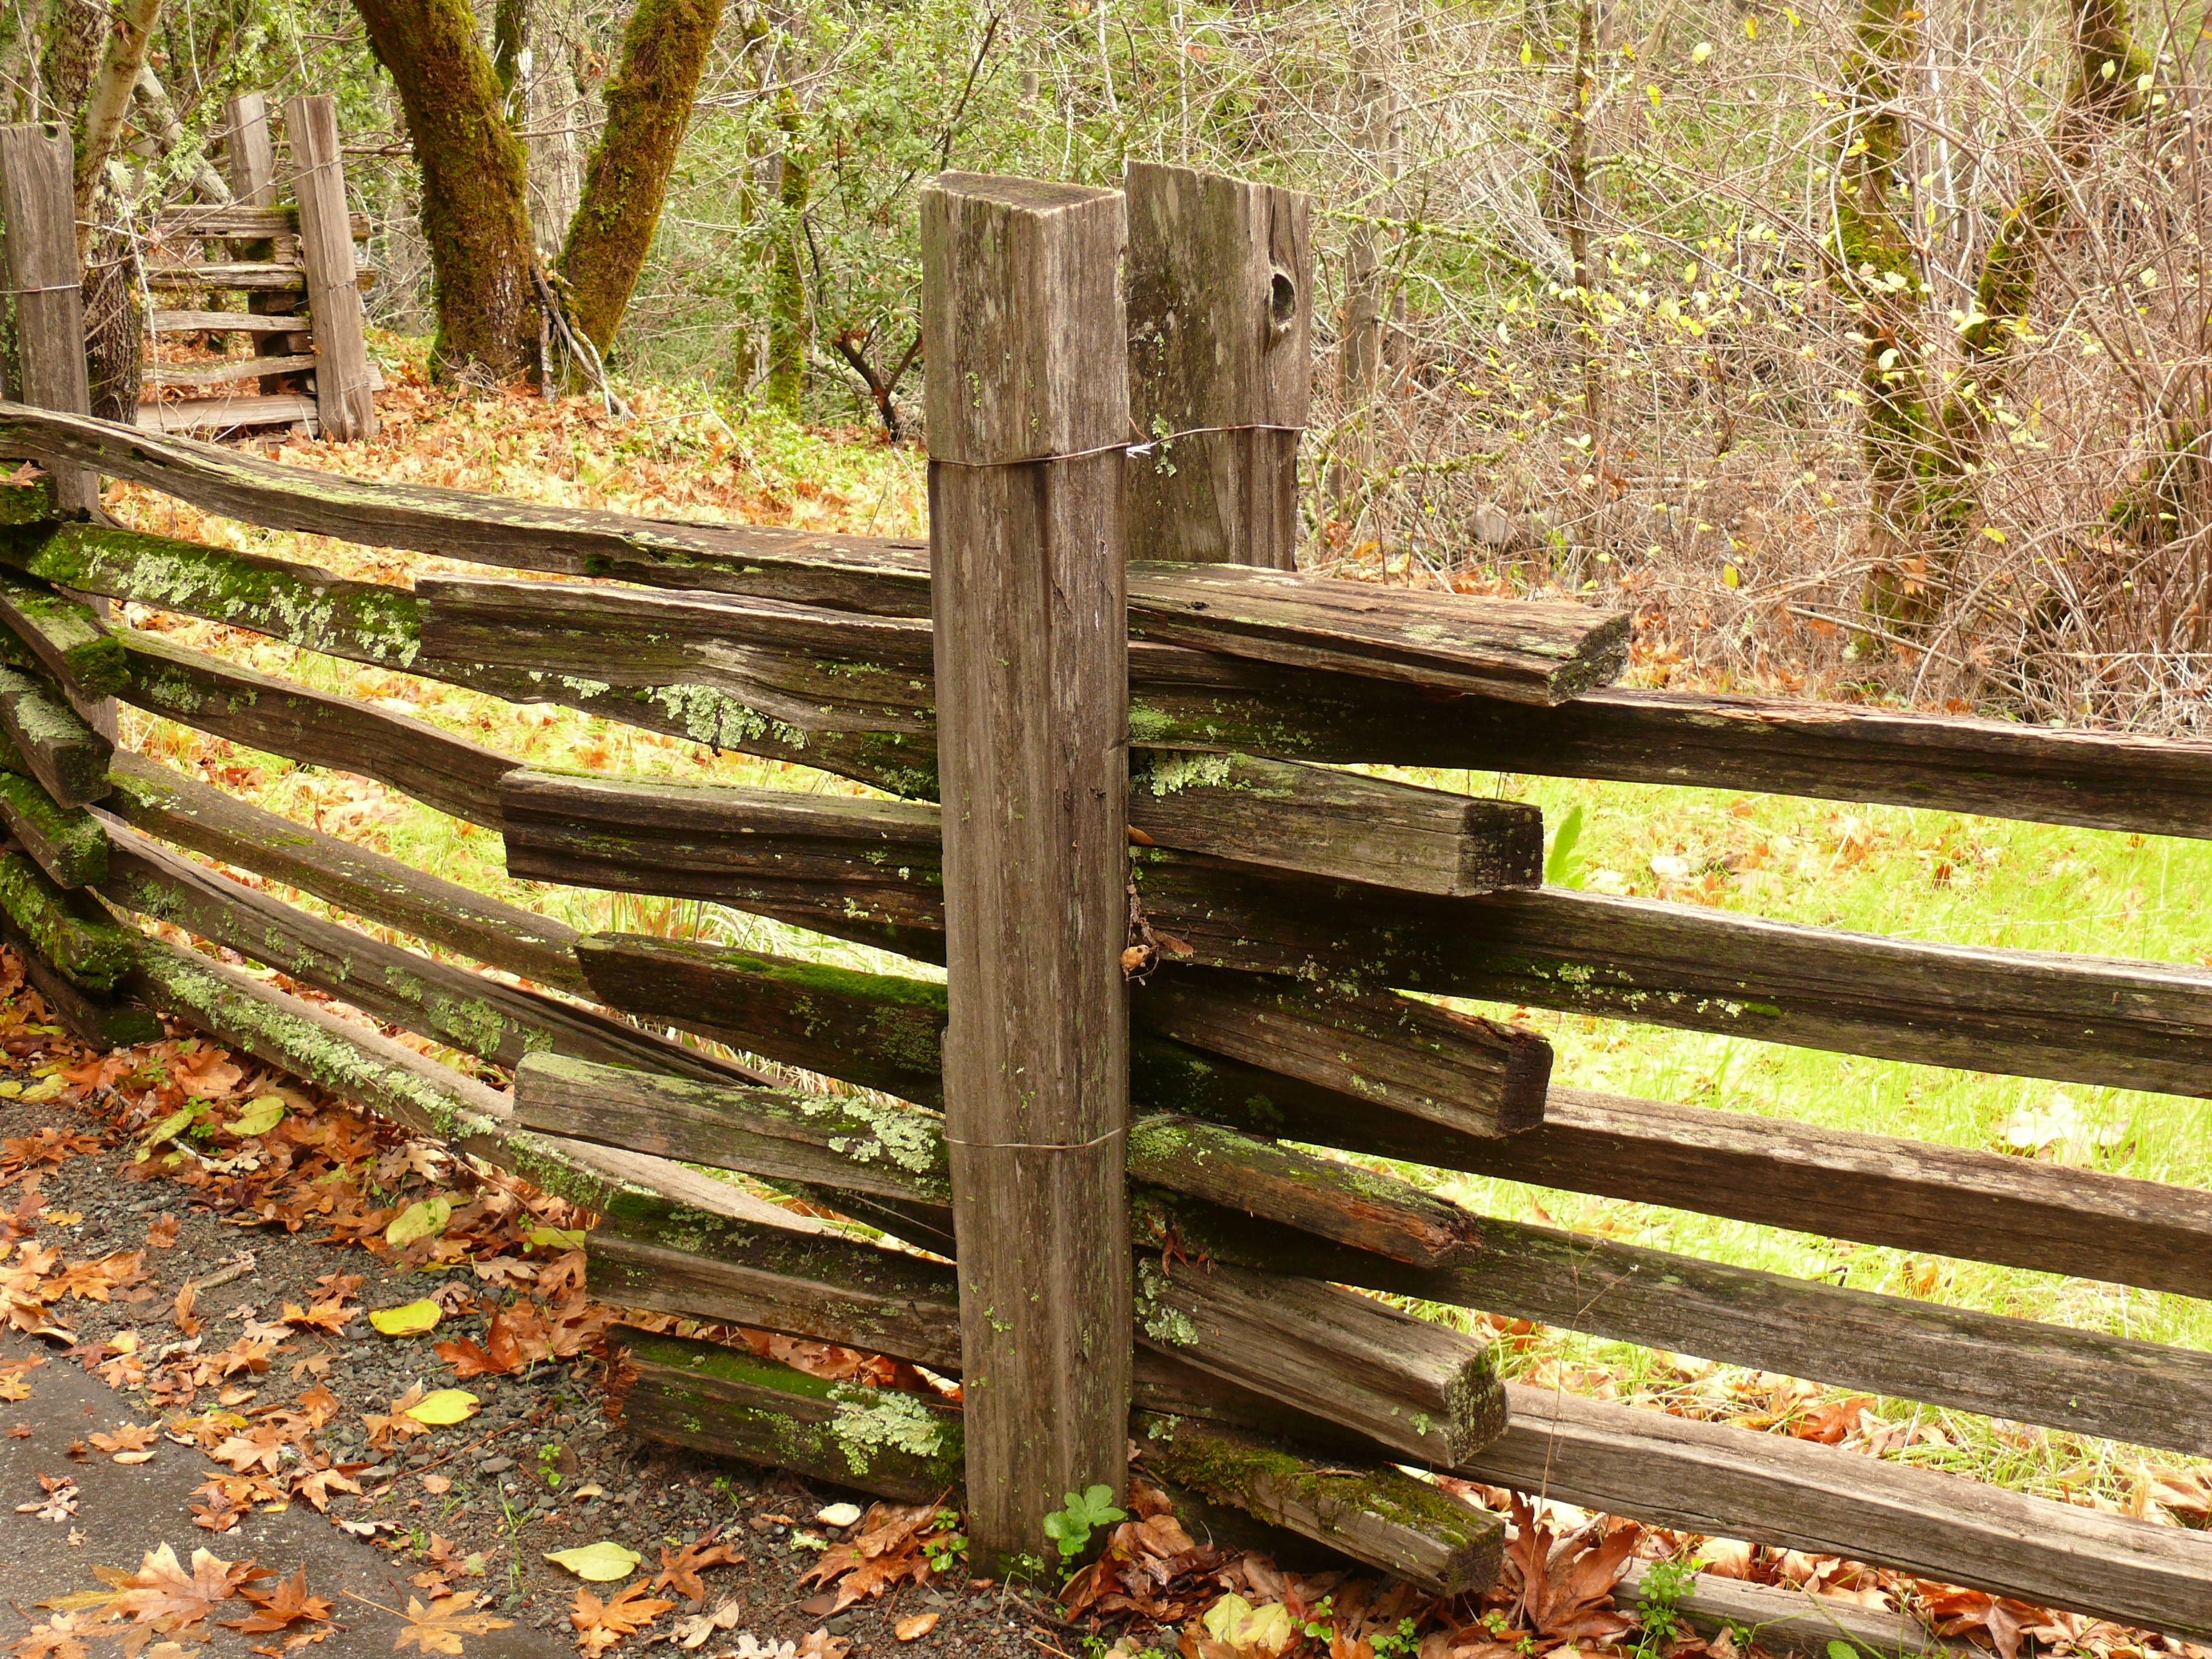
landscape, tree, nature, forest, fence, wood, trail, leaf, flower, trunk, old, walkway, green, autumn, brown, season, leaves, woods, fungi, wooden, woodland, habitat, natural environment, woody plant, outdoor structure, home fencing